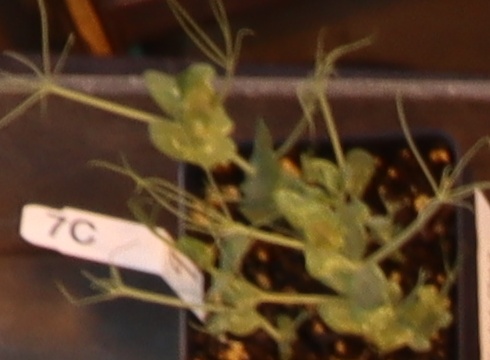
Label: Field Pea